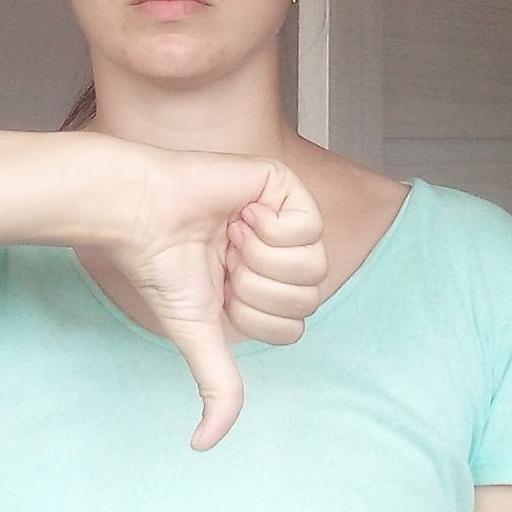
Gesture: dislike